Radim Jančura

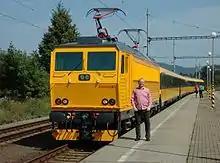
Radim Jančura with RegioJet train

Radim Jančura (born 12 January 1972 in Ostrava) is a Czech businessman. He is the founder, sole owner and managing director of Student Agency and a board member of its subsidiary RegioJet.